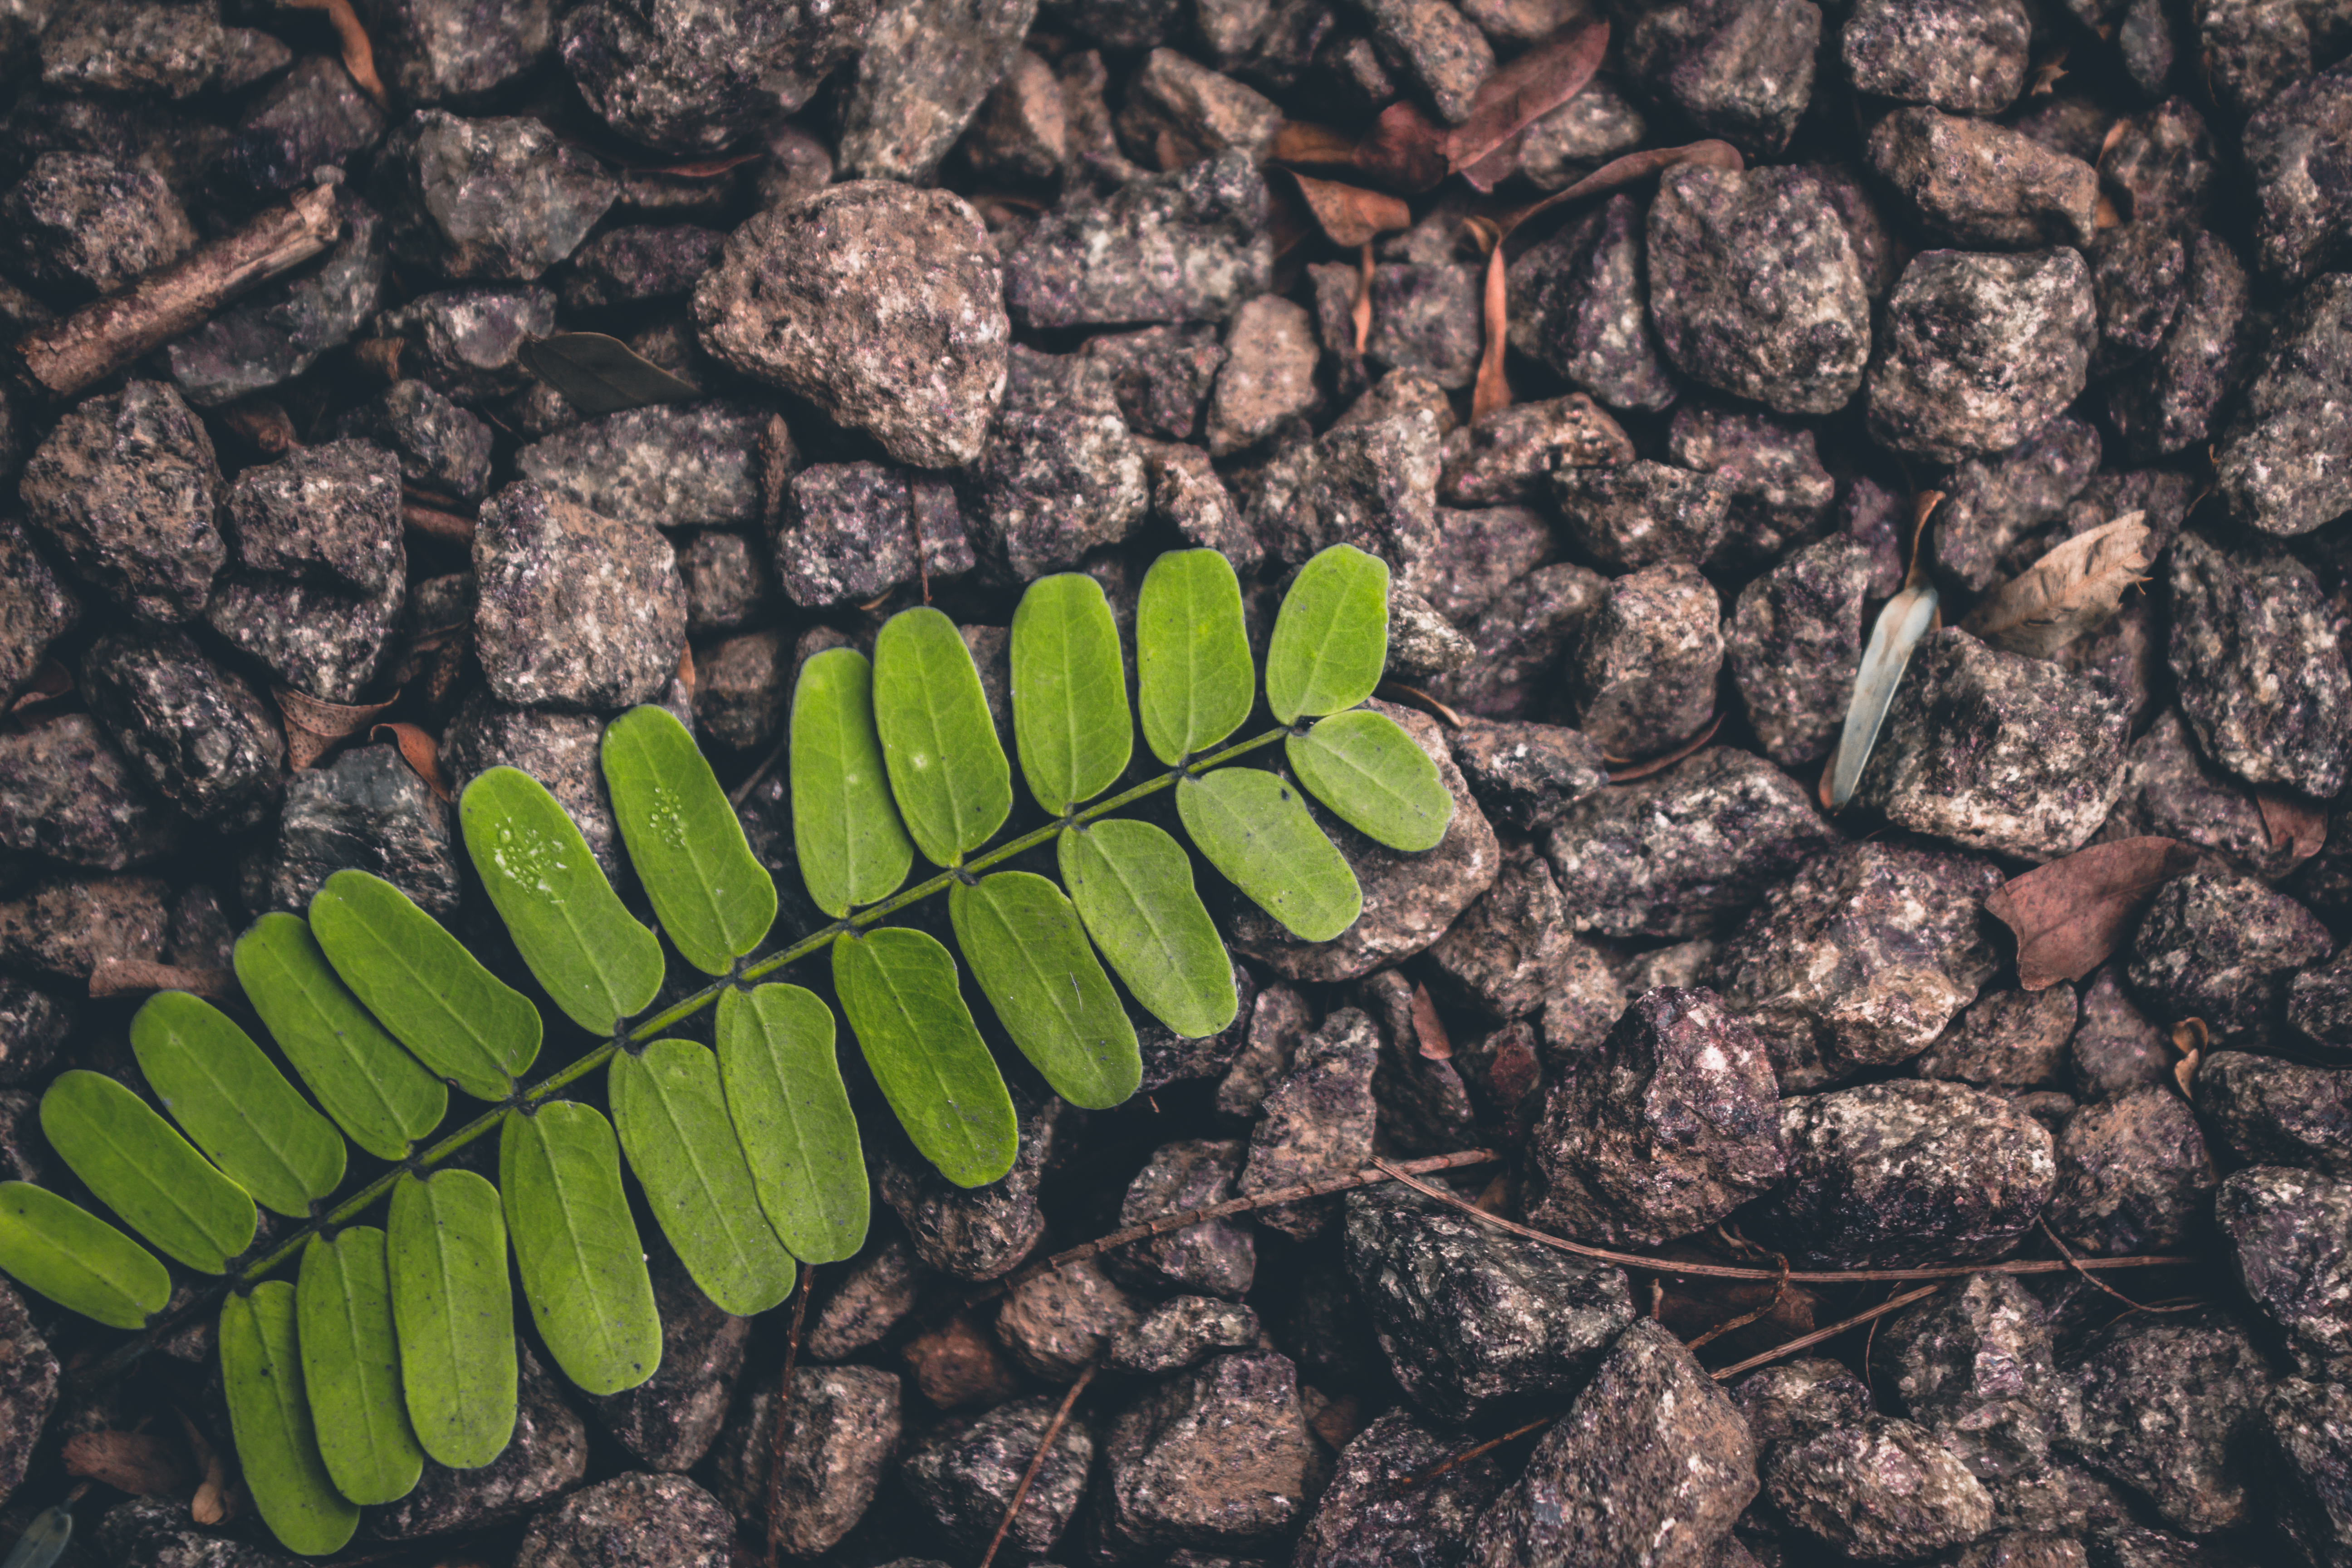
above, abstract, autumn, background, beautiful, beauty, blue, bright, brown, closeup, color, colorful, design, dirt, dry, field, flower, foliage, frame, garden, grass, gravel, green, ground, image, lawn, leaf, lying, natural, nature, orange, outdoor, park, path, pattern, plant, pretty, retro, season, shape, spring, summer, texture, tree, wall, wallpaper, wild, yellow, vegetation, soil, flora, organism, ferns and horsetails, fern, vascular plant, plant stem, computer wallpaper